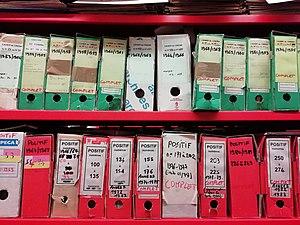
collection des revues ""Positif"" et ""Cahiers du cinéma"", archive de la cinémathèque de Grenoble"
Les Cahiers du cinéma sont une revue de cinéma française créée en avril 1951 par André Bazin, Jacques Doniol-Valcroze, Joseph-Marie Lo Duca et Léonide Keigel.
Positif est une revue mensuelle de cinéma française fondée à Lyon en 1952 par Bernard Chardère. C'est une des rares revues propriétaire de son propre titre. La revue jouit d'un certain prestige ; Martin Scorsese la présente même comme la meilleure revue de cinéma au monde.